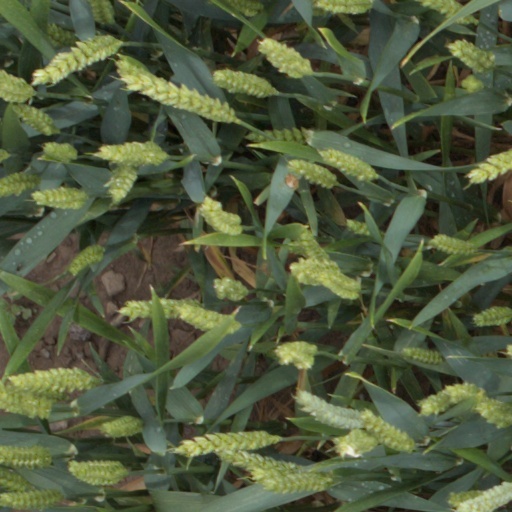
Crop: wheat